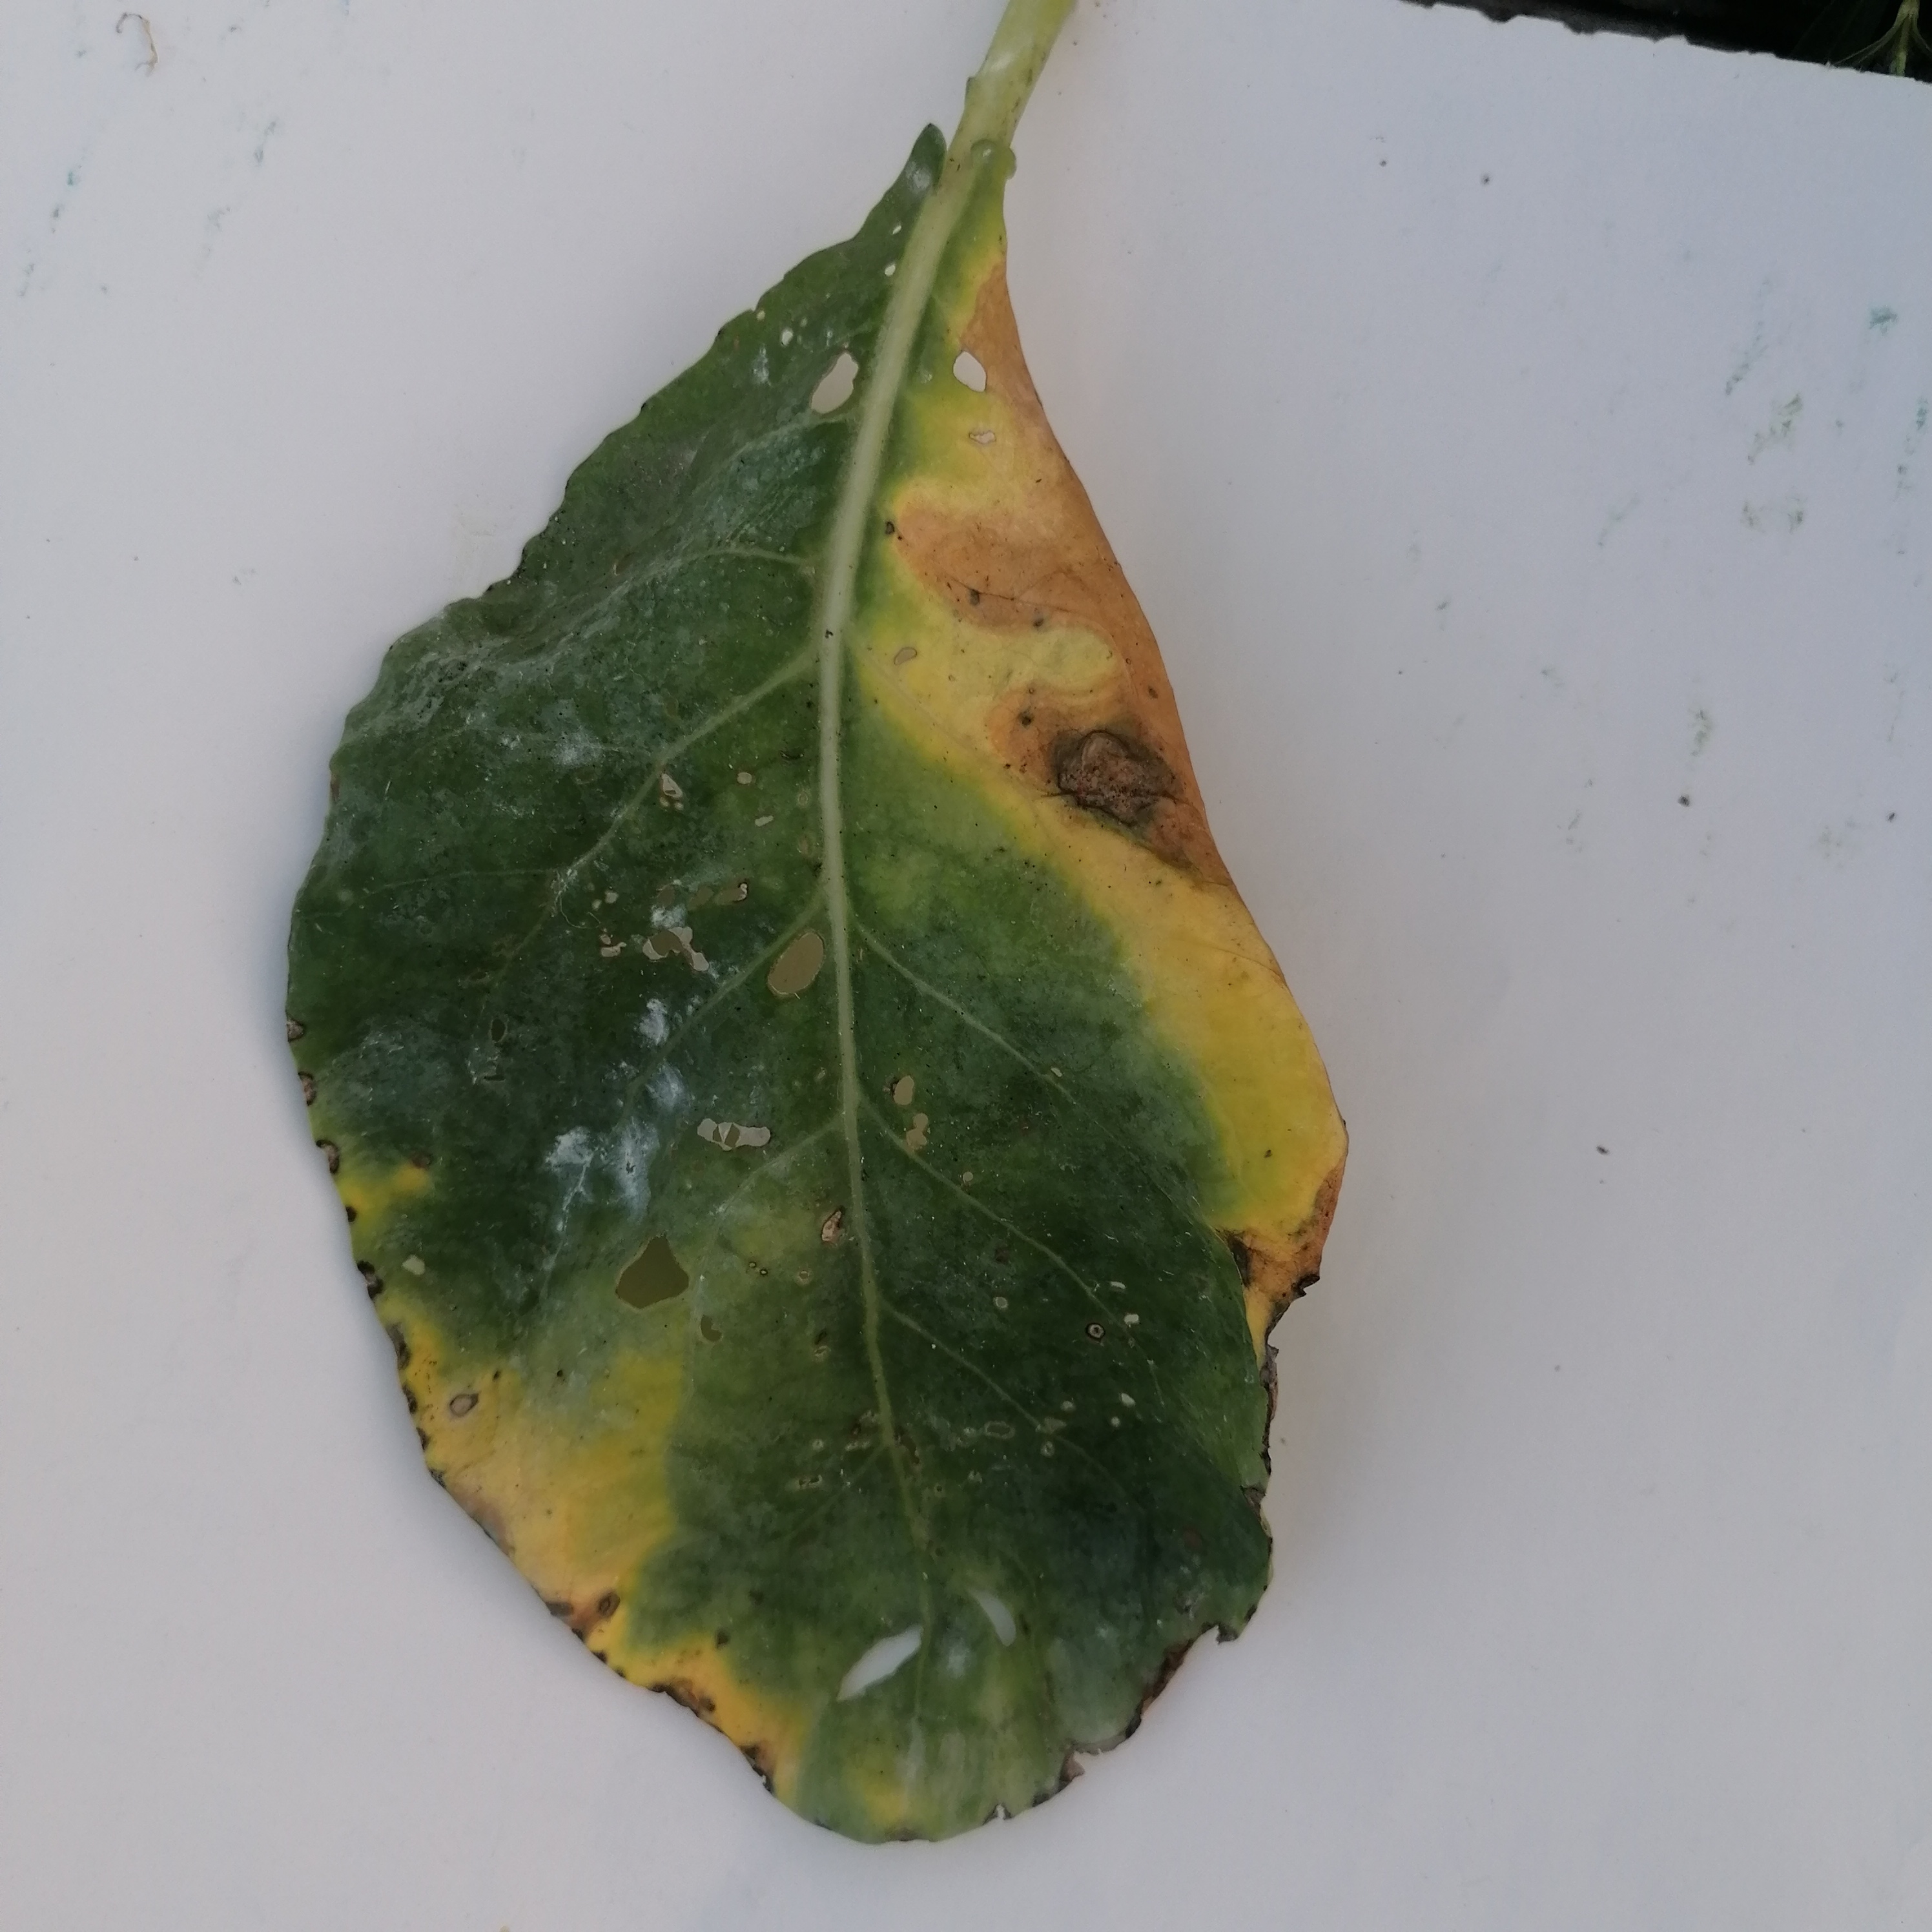
Label: Black Rot